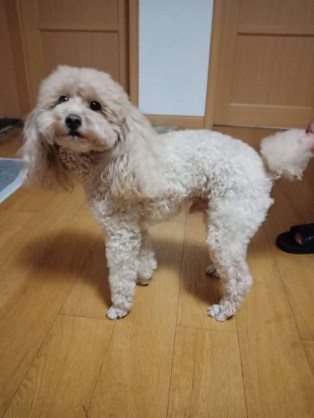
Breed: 2925-n000114-toy_poodle